NatWest Group

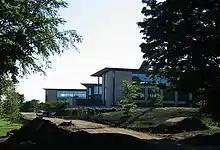
The new headquarters nearing completion in 2005

In August 2005, the bank expanded into China, acquiring a 10% stake in the Bank of China for £1.7 billion, which it had sold by 2009.